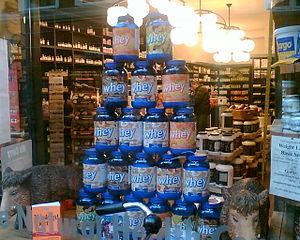
La protéine de lactosérum est un mélange de protéines globulaires extraites du petit-lait ou lactosérum. Elle est généralement commercialisée en tant que complément alimentaire et très utilisée pour la fabrication industrielle de lactoremplaceurs.